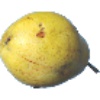
Label: pear_monster